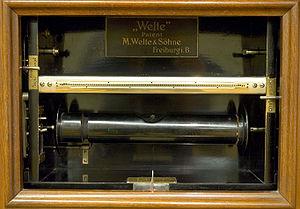
Un rouleau de piano pneumatique est un support d'enregistrement permettant d'actionner un piano mécanique.